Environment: real
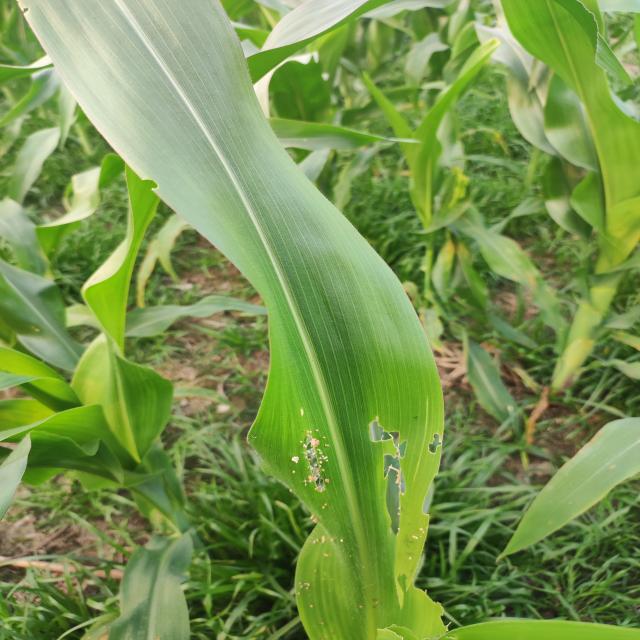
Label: fall_armyworm